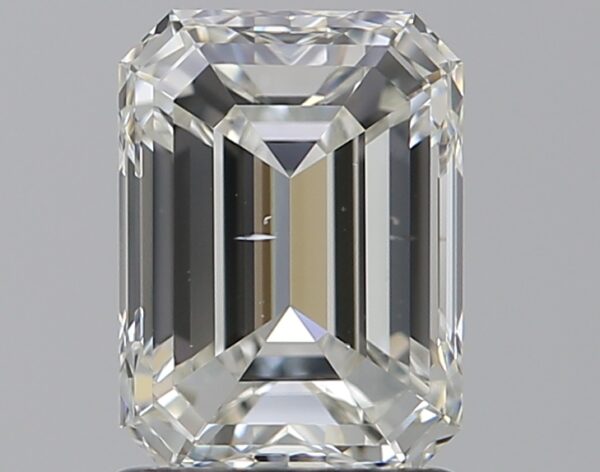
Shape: emerald
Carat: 1.5
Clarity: VS2
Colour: H
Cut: EX
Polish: EX
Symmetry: EX
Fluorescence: N
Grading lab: GIA
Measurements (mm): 7.58 x 5.58 x 3.66